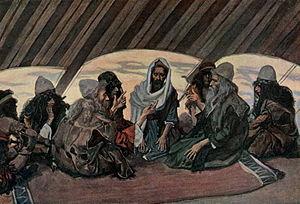
Jéthro est le beau-père de Moïse. Il est aussi appelé Réuel, Qéni ou Hobab.